Columbia University commencement

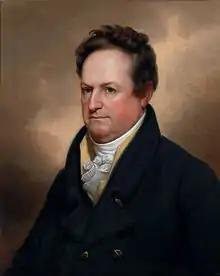
"Portrait of DeWitt Clinton" by Rembrandt Peale. DeWitt Clinton, a future Governor of New York and presidential candidate was 1786 salutatorian

According to the "New-York Gazette", the university's 1758 commencement was "conducted with much elegance and propriety." It began with an academic procession from the vestry room of the Trinity Church schoolhouse to St. George's Chapel, described as follows: "The President with his Honour the Lieutenant Governor, who graced the solemnity by his presence, were preceded by the candidates for Batchelors ["sic"] and Masters Degrees, with their heads uncovered, and were followed by the Governors of the College, the Clergy of all denominations in this City, and other gentlemen of distinction of this and the neighboring Provinces." This was followed by a salutatory address delivered by Samuel Provoost, two debates on metaphysics between graduating students, an oration in English, and a debate between honorary degree recipients on heliocentrism. The president of the college, Samuel Johnson, then conferred degrees upon the eight members of the class of 1758 and fourteen honorary degree recipients, before the ceremony was concluded by a valedictory oration.